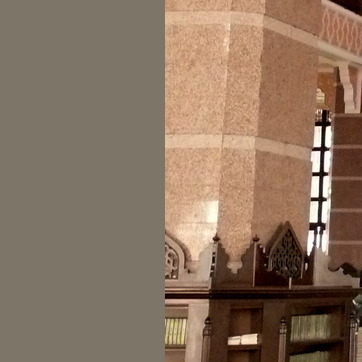
Material: polishedstone